Solar power in Spain

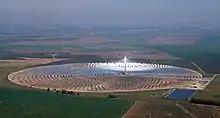
Gemasolar Thermosolar Plant was the first concentrated solar power plant to provide 24‑hour power.

In March 2007, Europe's first commercial concentrating solar power tower plant was opened near the sunny Andalusian city of Seville. The 11 MW plant, known as the PS10 solar power tower, produces electricity with 624 large heliostats. Each of these mirrors has a surface measuring 120 square meters (1,290 square feet) that concentrates the Sun's rays to the top of a 115-meter (377 feet) high tower where a solar receiver and a steam turbine are located. The turbine drives a generator, producing electricity.